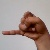
The image shows a hand gesture representing the letter 'J' in Indian Sign Language.